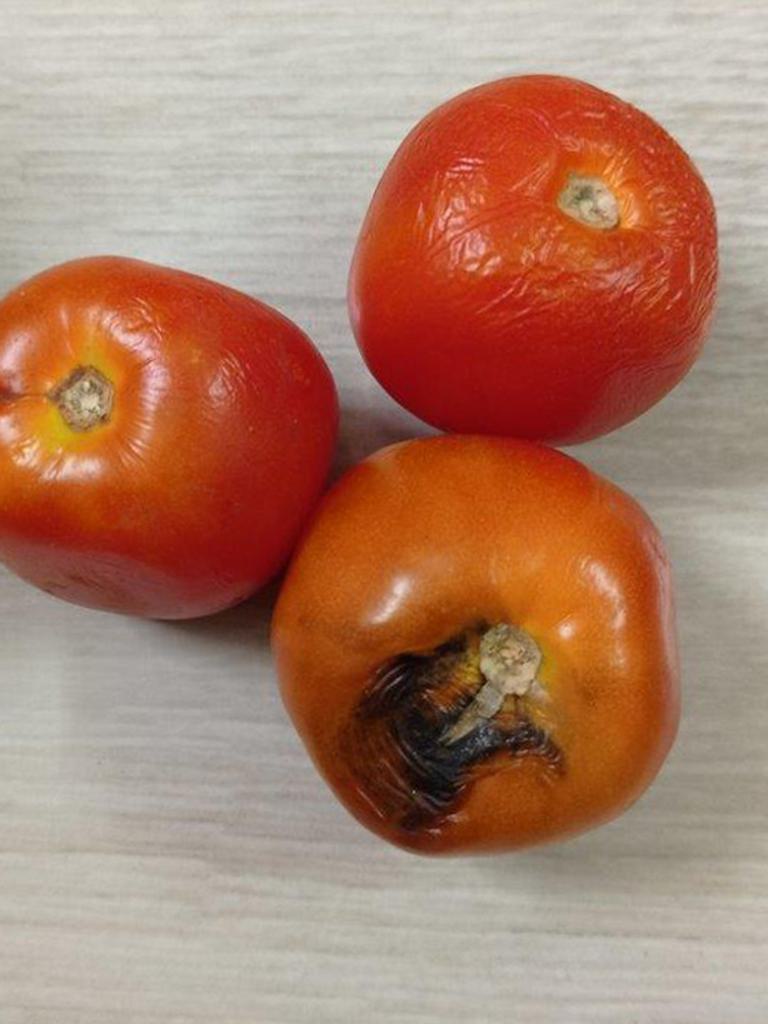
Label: Rotten